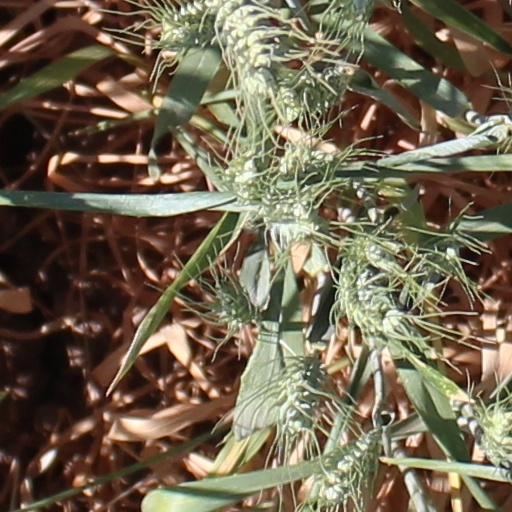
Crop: wheat